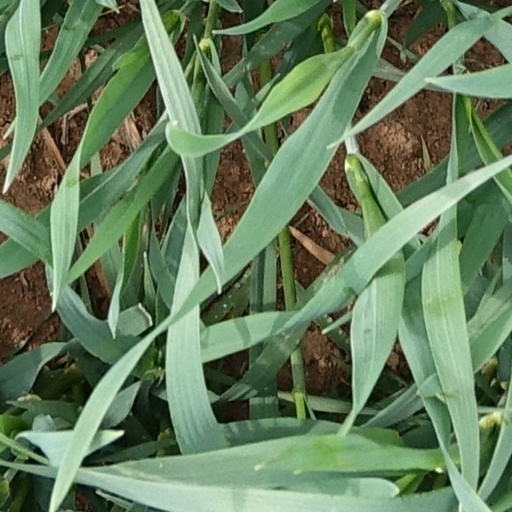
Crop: wheat